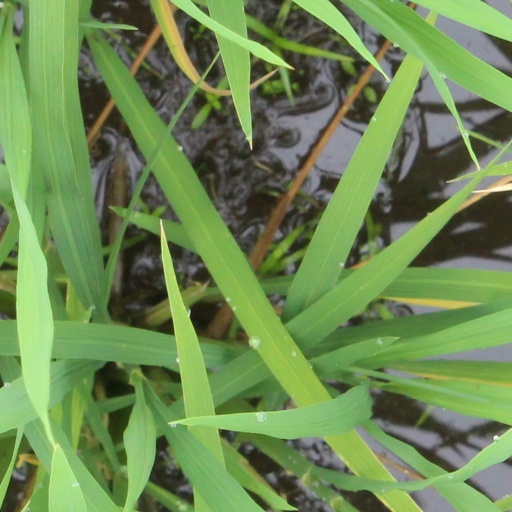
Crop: rice